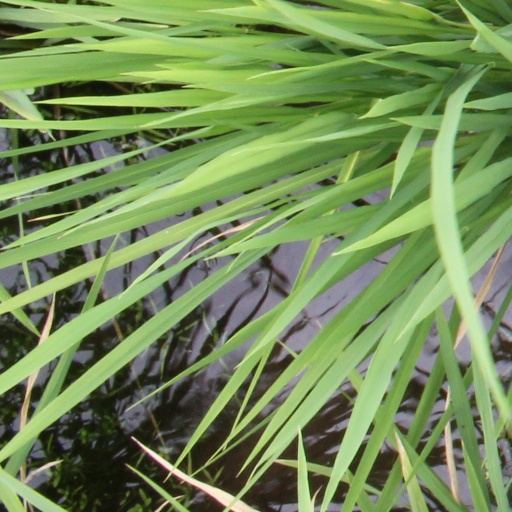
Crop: rice